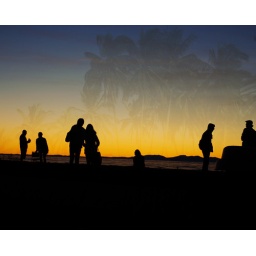
The beach in the sky for the show copy